Describe the emotion expressed in this image:  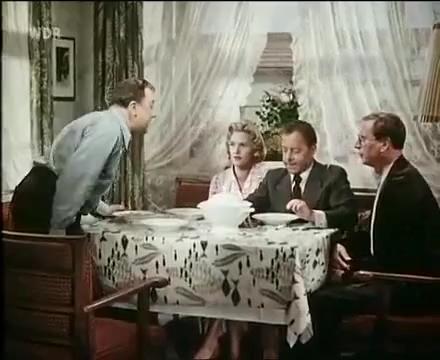
This person displays Pain, valence and arousal with low intensity.